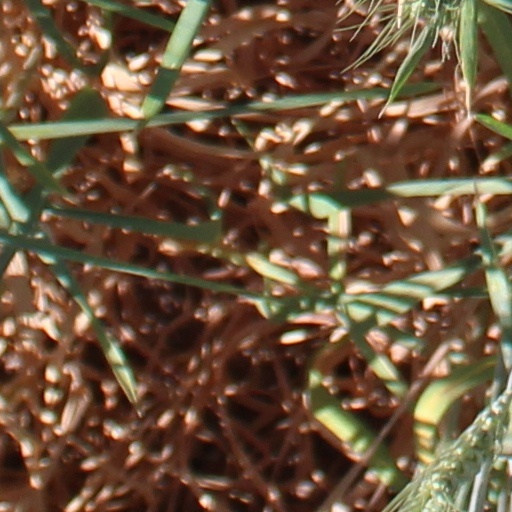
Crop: wheat